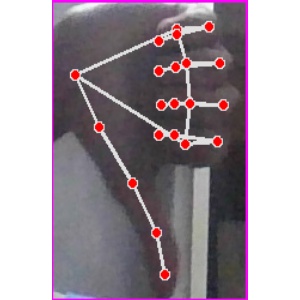
अक्षर: फ